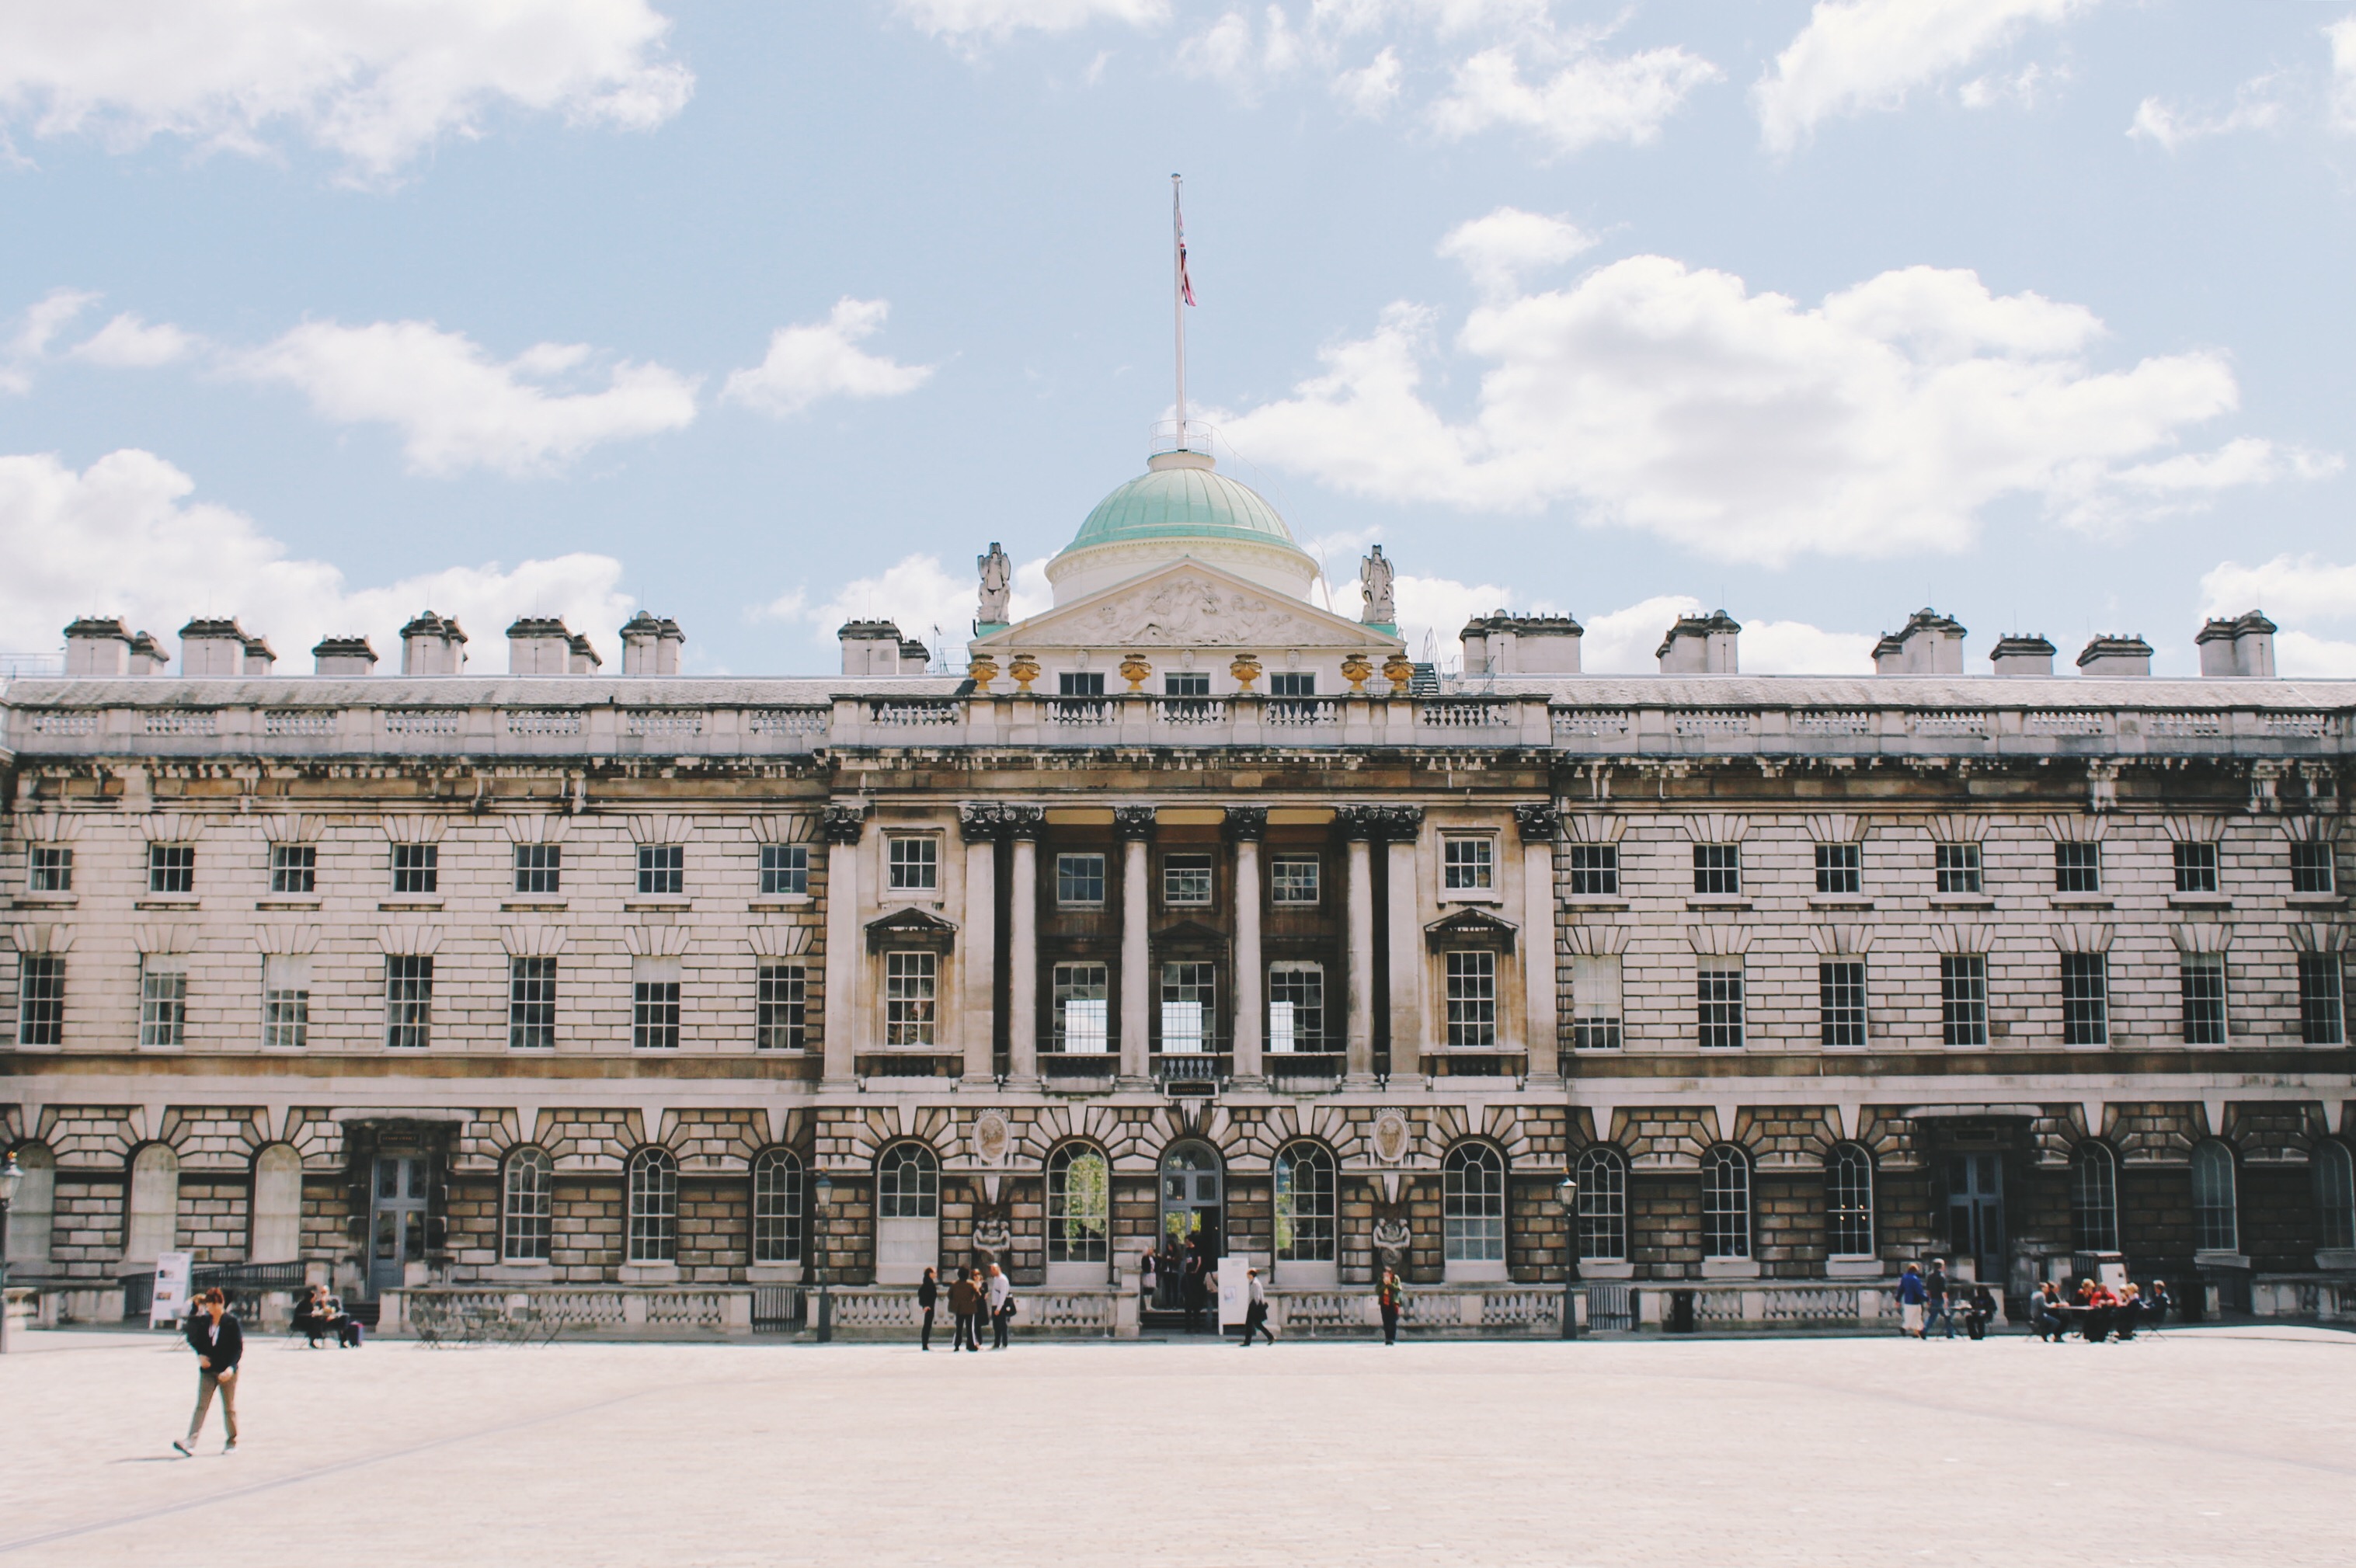
architecture, structure, house, perspective, building, palace, old, city, urban, stone, downtown, plaza, castle, landmark, facade, exterior, uk, england, london, classical, windows, carvings, embankment, town square, english, britain, relief, neoclassical, metropolis, somerset, united kingdom, 1776, regency, somerset house, sir william chambers